Elita Veidemane

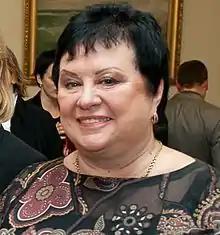
Elita Veidmane at the Saeima building in 2012

Elita Veidemane (born December 9, 1955, in Riga) is a Latvian journalist, publicist and public worker. In 1980 she graduated from the Latvian State University Faculty of Philology, and from 1981 to 1988 worked for the newspaper "Padomju Jaunatne" ("Soviet Youth"). She worked as a Latvian language and literature teacher at a school in Jūrmala in the 1980s. From 1988 until its closure in 1992 she was the chief editor of the Latvian Popular Front publication "Atmoda" ("Revival").